List of birds of Algeria

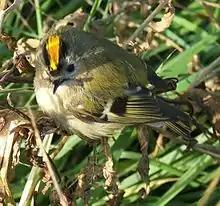
Goldcrest

The family Sylviidae is a group of small insectivorous passerine birds. They mainly occur as breeding species, as the common name implies, in Europe, Asia and, to a lesser extent, Africa.